La Morsure des dieux

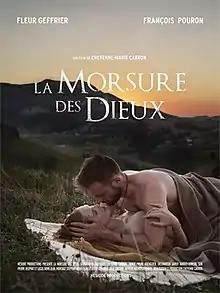
Film poster

La Morsure des dieux ("The Bite of the Gods" in French) is a 2017 French drama film written and directed by Cheyenne Carron, starring Fleur Geffrier and François Pouron. It tells the story of a financially troubled farmer in the French Basque Country.